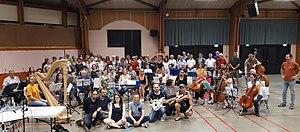
Origine et l'orchestre de musiciens pour Ouroboros Orchestra
Origine est un trio de compositions Pop Rock symphoniques originaire d'Aix-en-Provence. Formé en 2012, le groupe français propose un répertoire musical éclectique aux arrangements emprunts d'atmosphères celtiques et d'ambiances orchestrales.